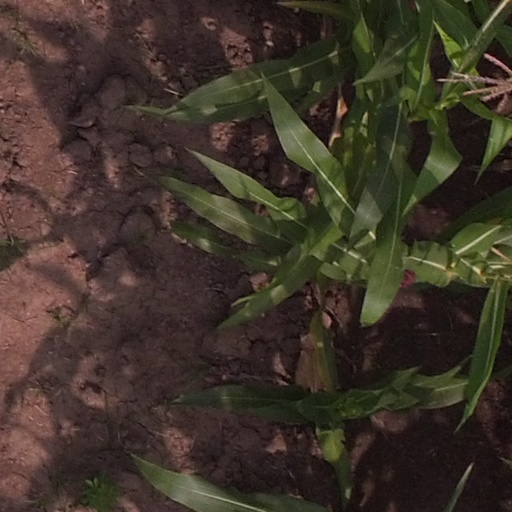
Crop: maize; corn